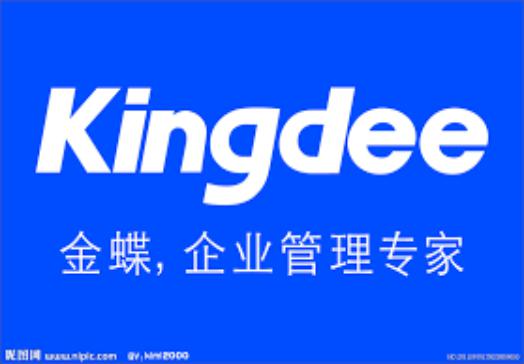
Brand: kingdee
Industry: Electronic